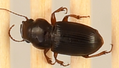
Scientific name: Cratacanthus dubius
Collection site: North Sterling NEON (STER), plot STER_027